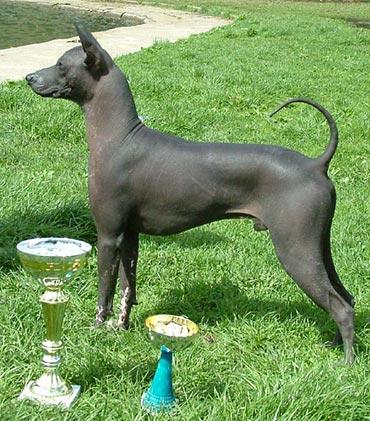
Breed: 220-n000069-Mexican_hairless